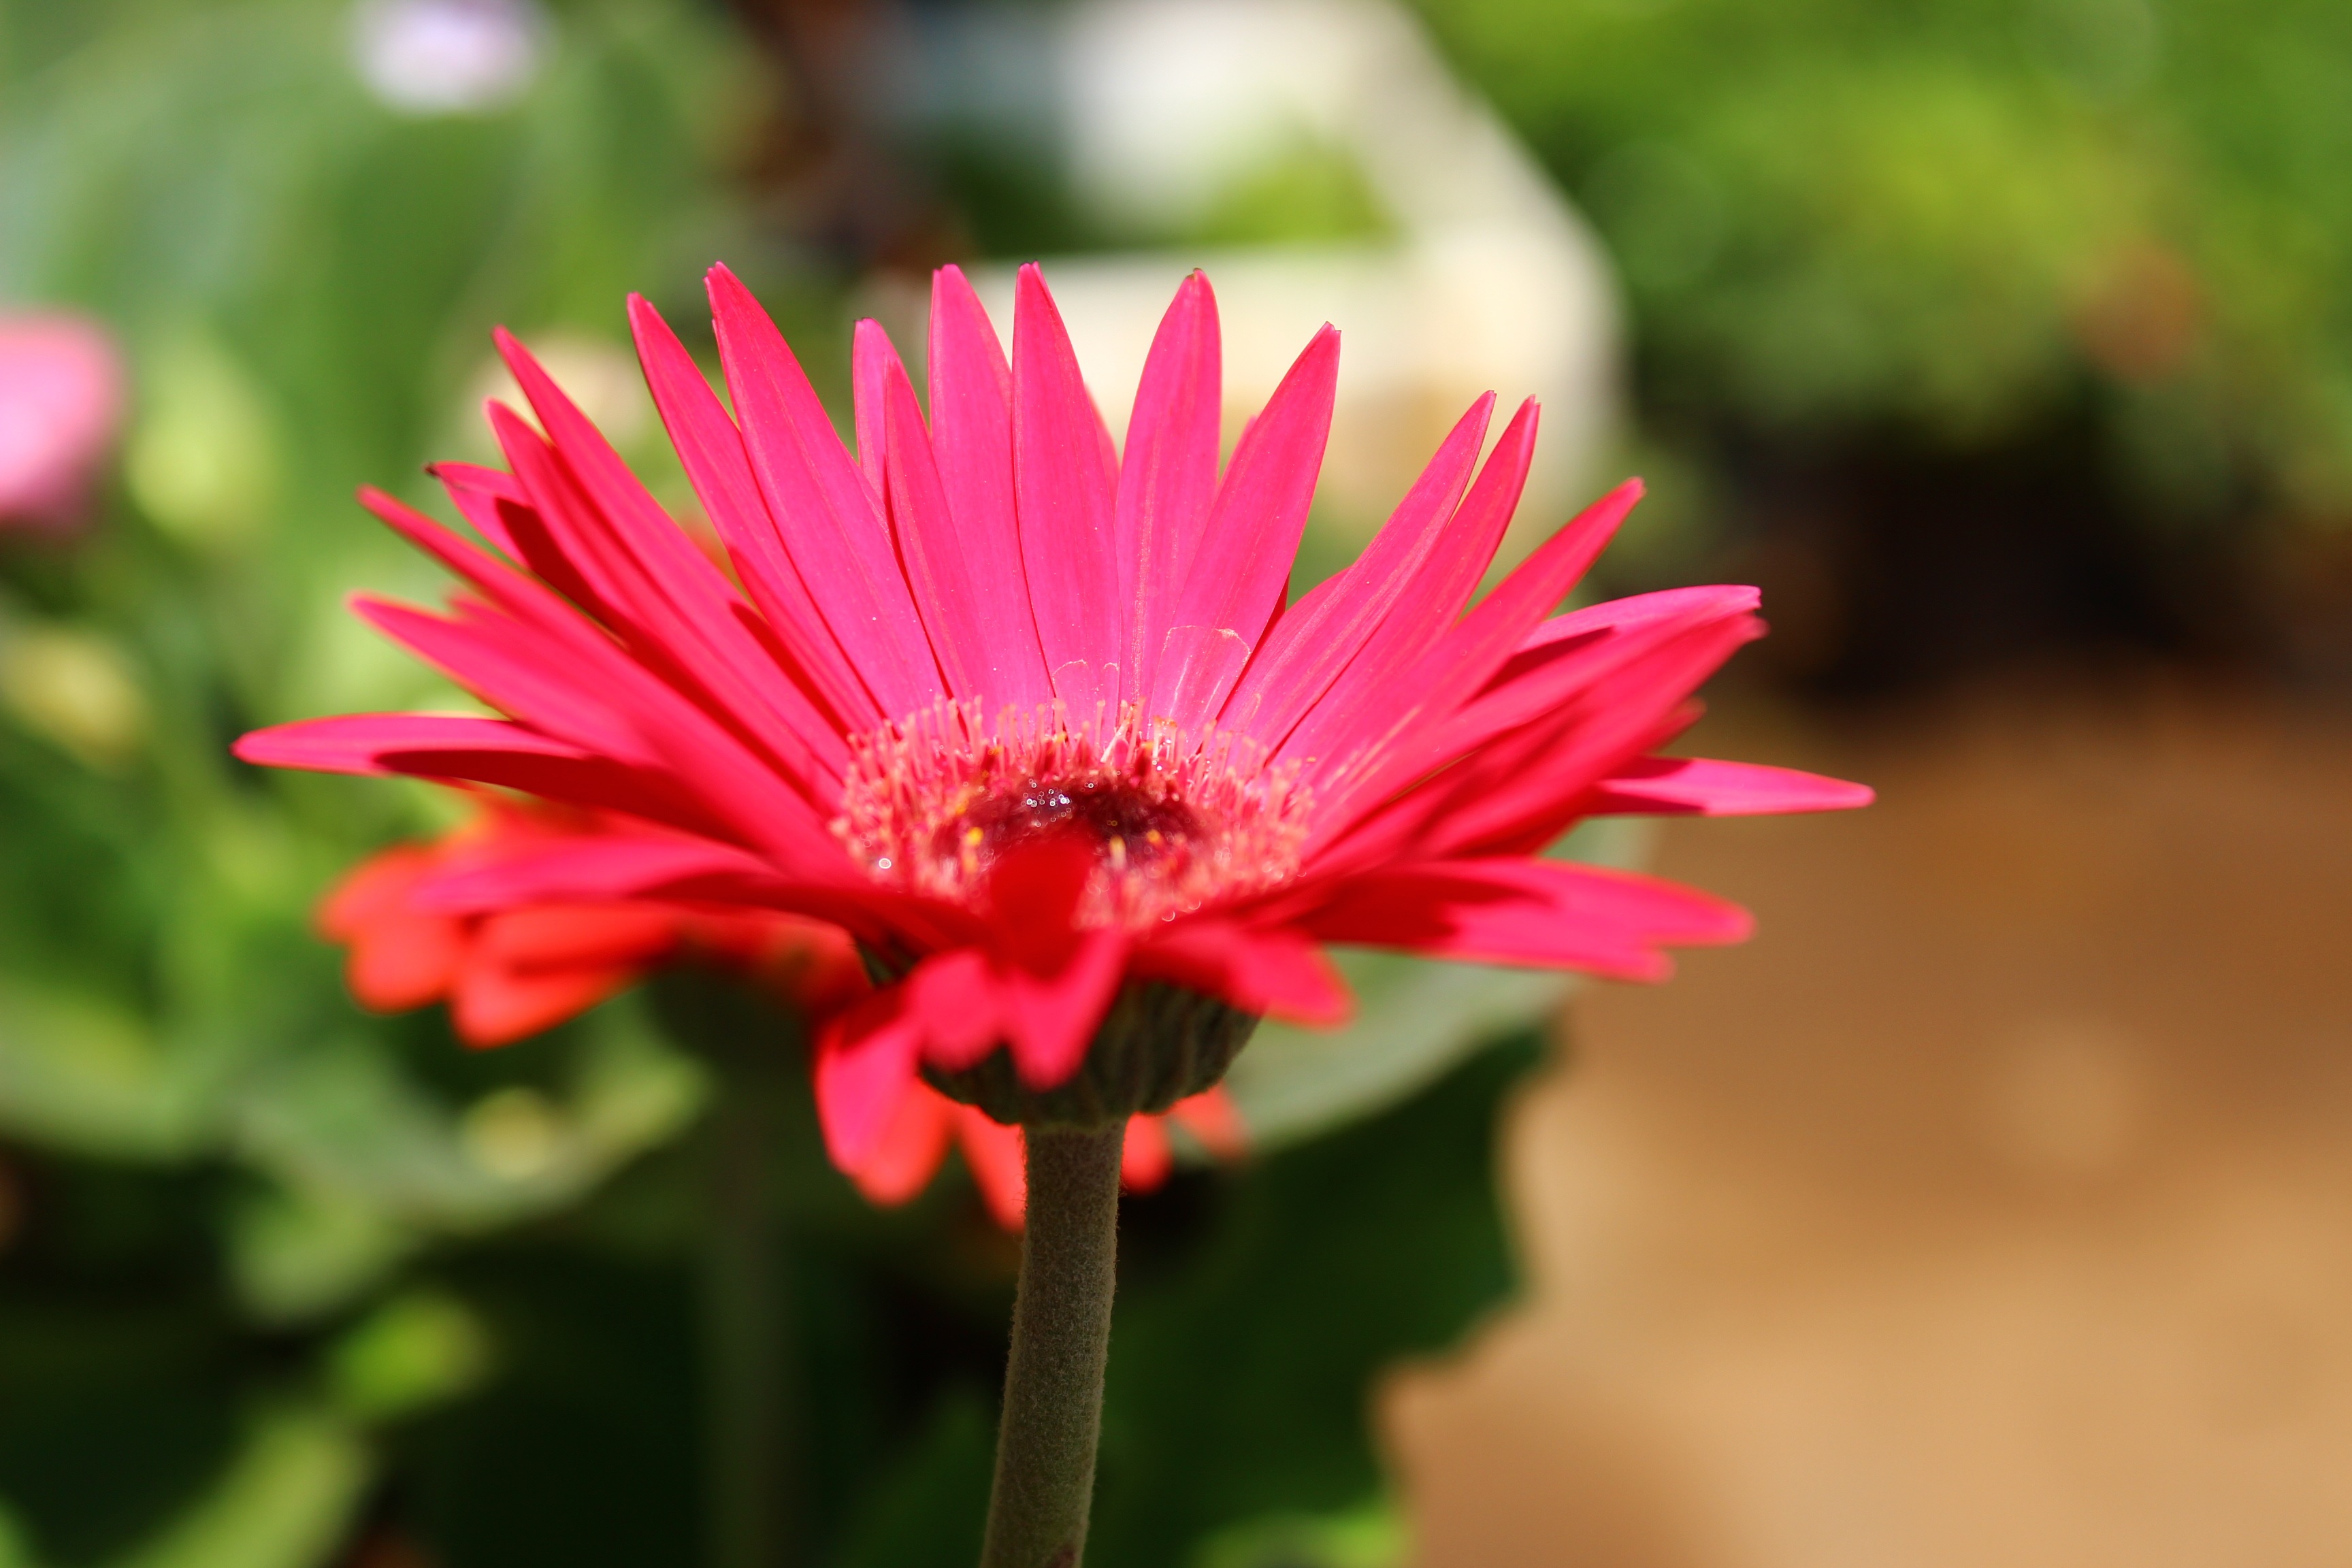
nature, blossom, plant, photography, flower, petal, daisy, red, botany, garden, pink, flora, wildflower, close up, macro photography, flowering plant, daisy family, annual plant, plant stem, land plant